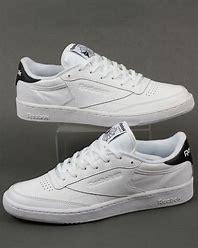
Brand: Reebok
Model: Club C 85